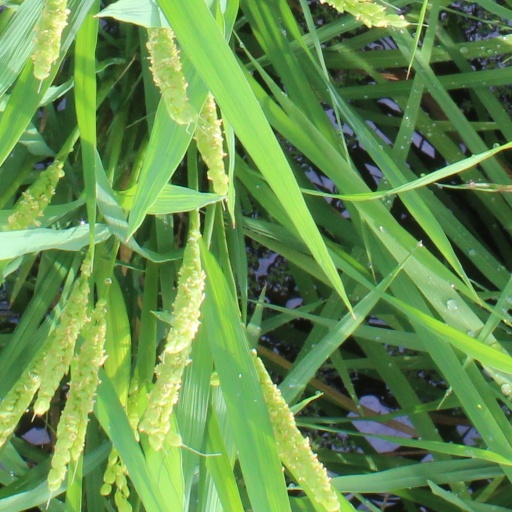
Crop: rice